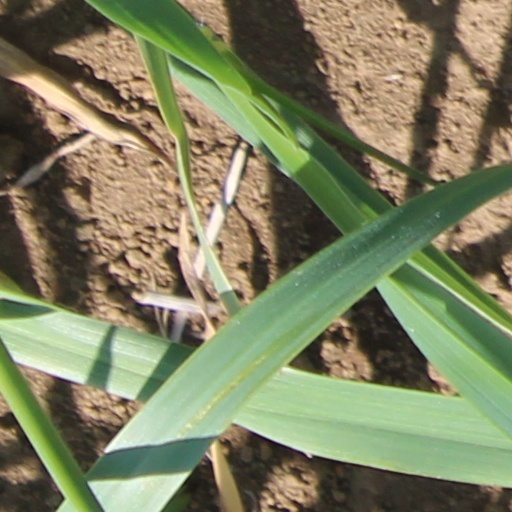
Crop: wheat